United Nations Security Council Resolution 52

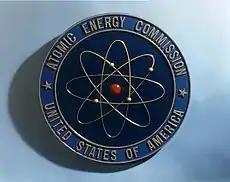
US Atomic Energy Commission logo

United Nations Security Council Resolution 52, adopted on June 22, 1948, having received the first, second and third reports of the Atomic Energy Commission the Council directed the Secretary-General to transmit the second and third reports, along with a record of the Council deliberations on them, to the General Assembly and the Member States.